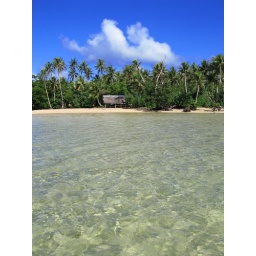
Just a lone set of clouds passing by at this beach in Micronesia.